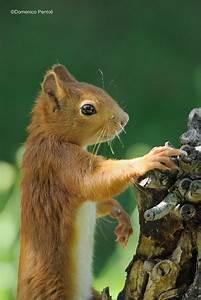
squirrel